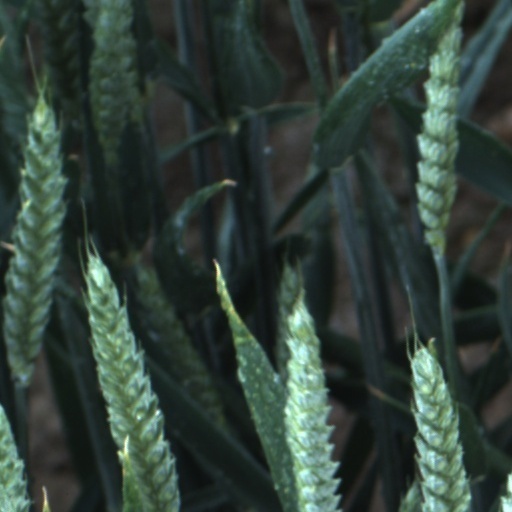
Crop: wheat